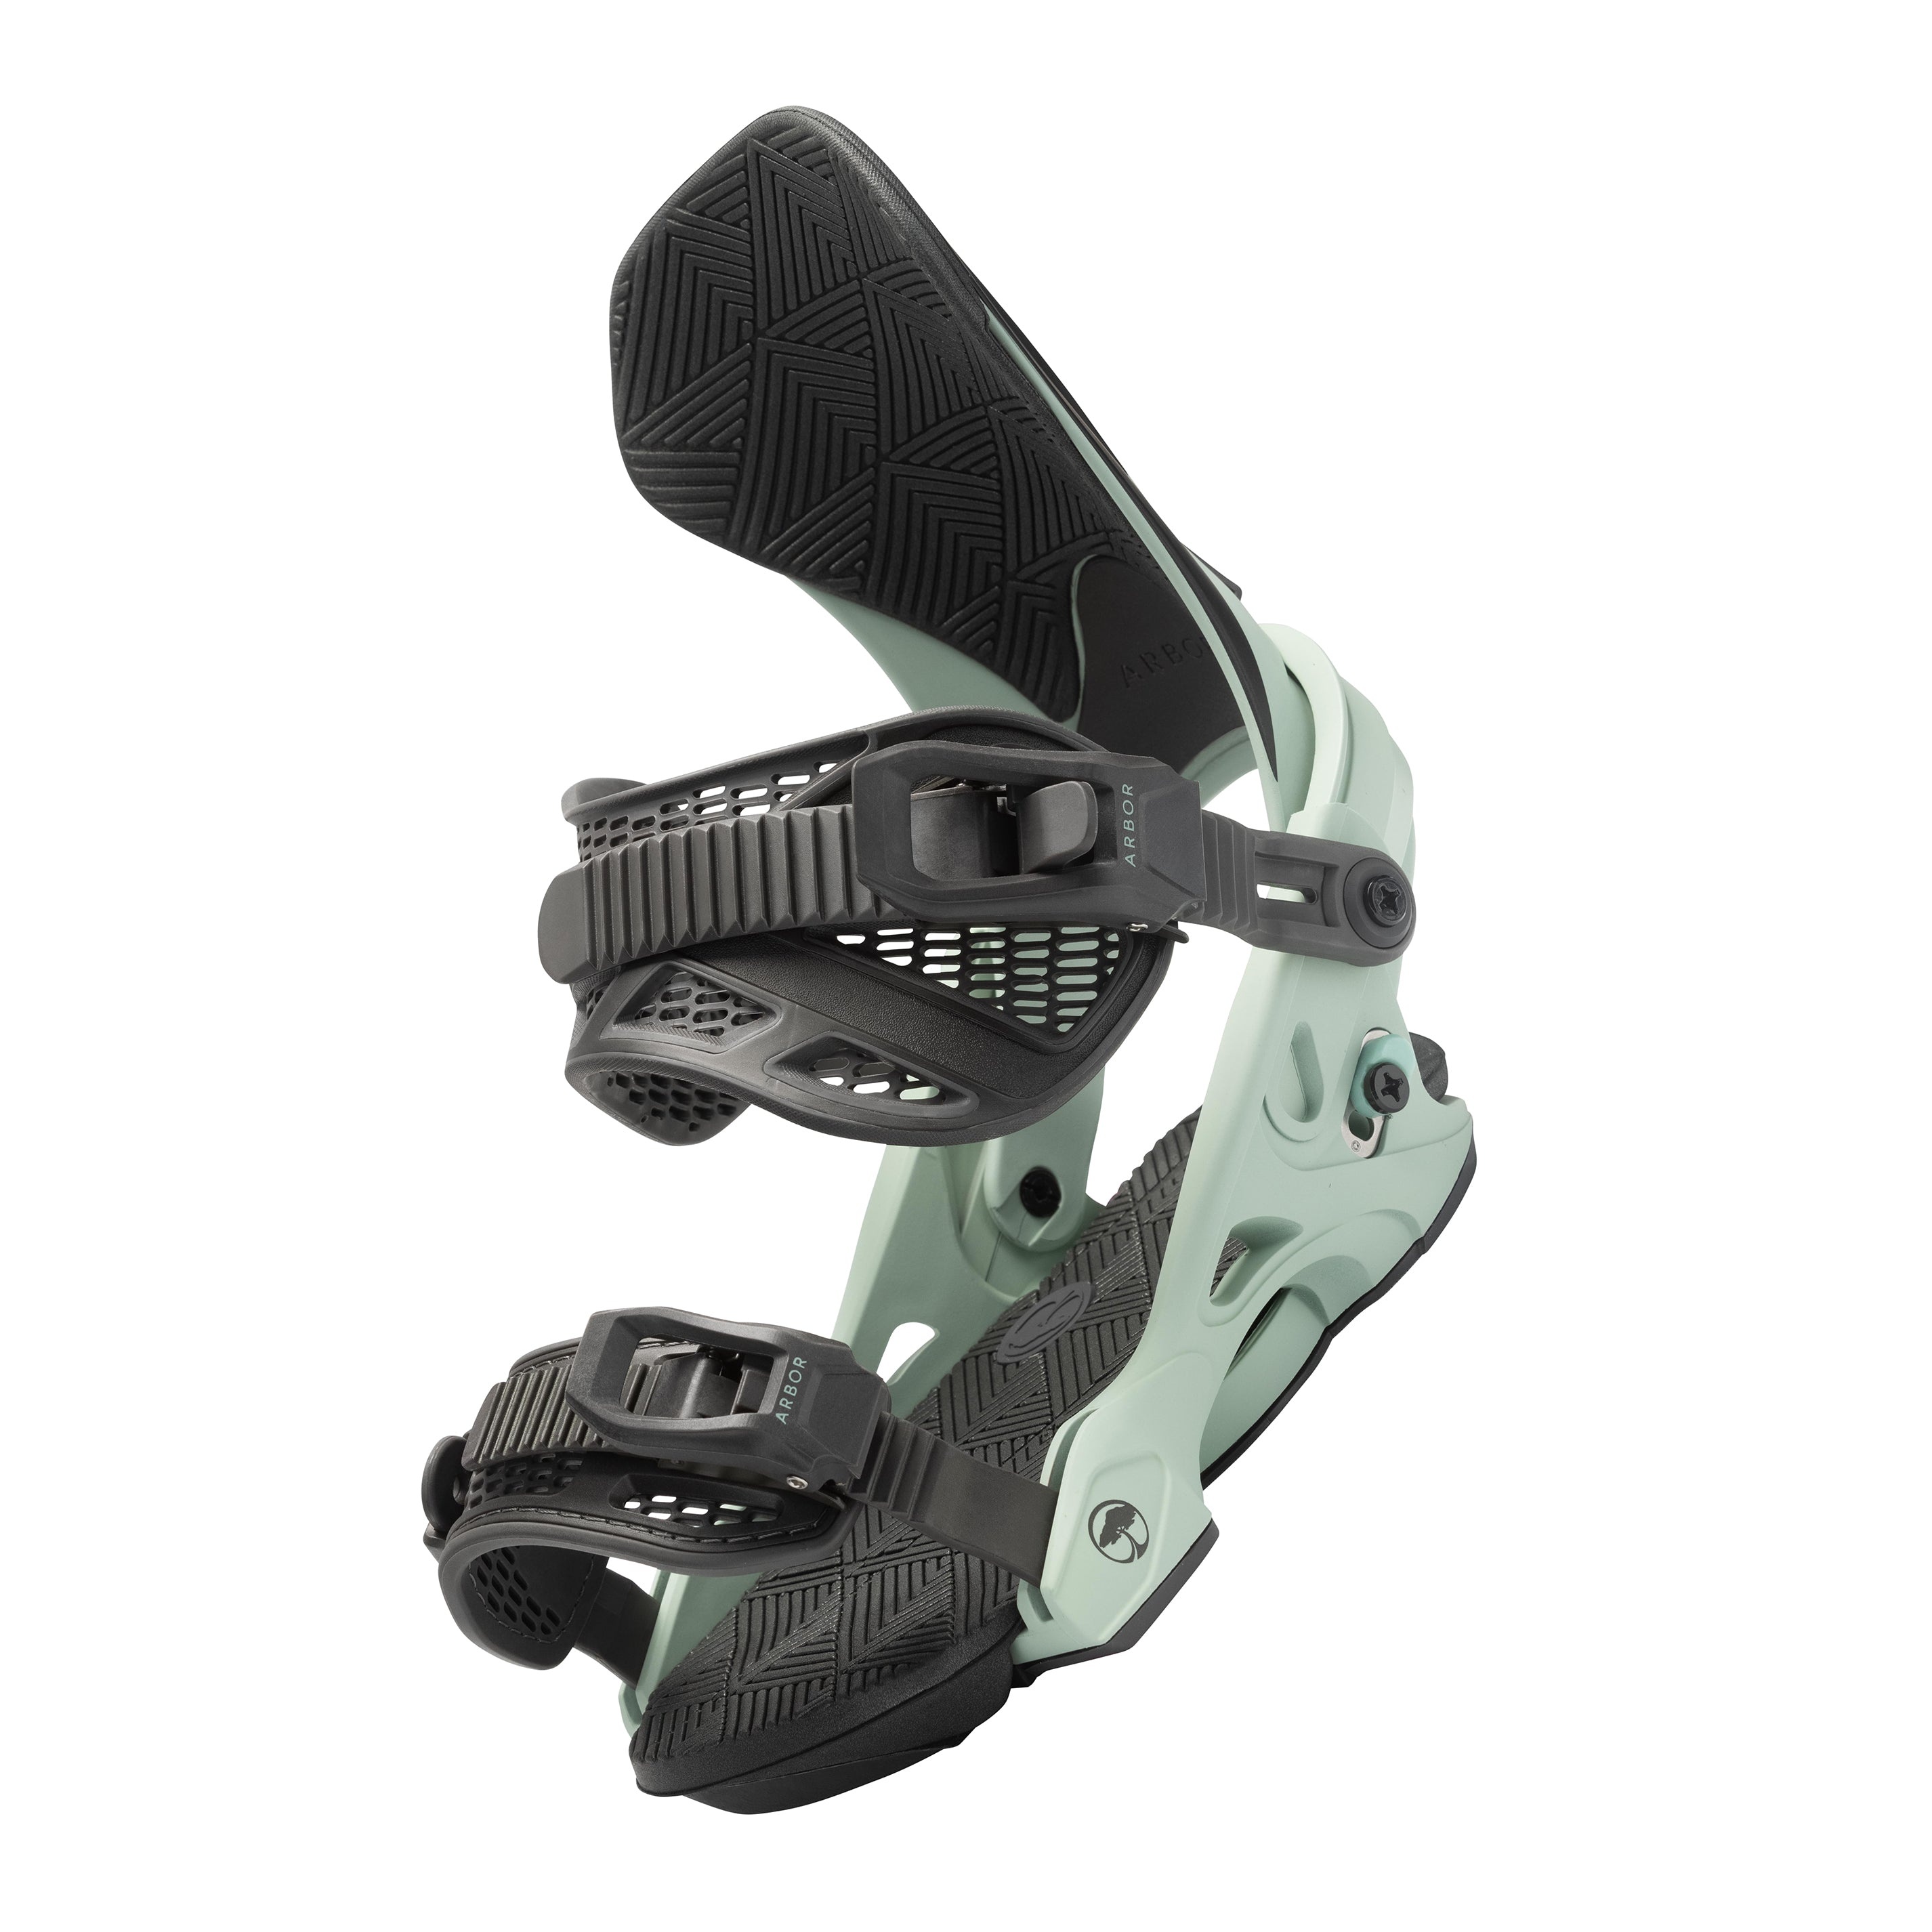
Arbor Sequoia Marie-France Roy Edition Bindings 2023
Sizes: S/M, M/L, L/XL The Sequoia is a versatile, all-mountain binding designed specifically for women. We've taken our proprietary System X Baseplate and adapted it into a smaller and more forgiving binding that prioritizes comfort and board control. The Sequoia features a re-designed highback, all new dual-injected ankle strap and lighter, stronger hardware.
Brand: Arbor
Category: Sporting Goods > Outdoor Recreation > Winter Sports & Activities > Skiing & Snowboarding > Snowboard Bindings